Tail vein

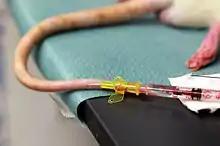
Injection into the tail vein of a rat

The tail vein or caudal vein is the largest vein in the tail of a vertebrate animal. It leads directly into the posterior cardinal vein of the posterior trunk in fishes. The mammal caudal vein (the middle caudal vein) leads to the inferior vena cava.